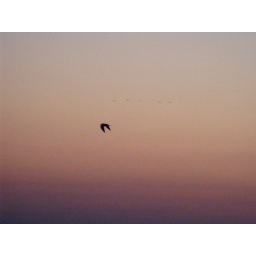
flying seagull with five distant flying roseate spoonbills against the bright pink dawn sky